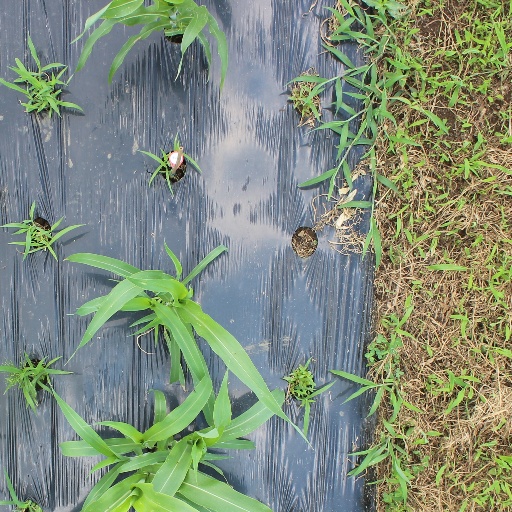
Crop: sorghum